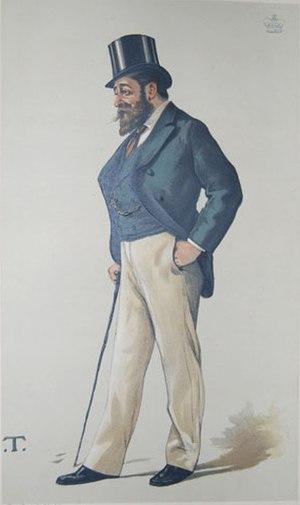
John Major Henniker-Major, 5ᵉ baron Henniker VD DL, est un pair britannique et un homme politique conservateur.